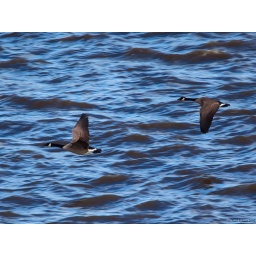
A pair of geese flying low over the water